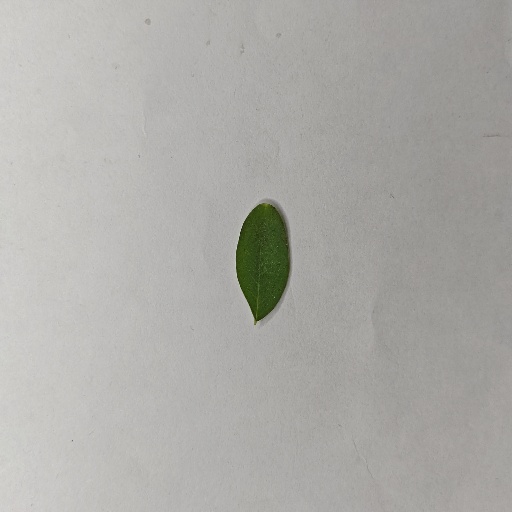
Species: Sojina
Leaf condition: Healthy Leaf